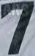
Number: 7